Mary Anning

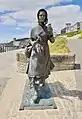

Throughout the 20th century, beginning with H. A. Forde and his "The Heroine of Lyme Regis: The Story of Mary Anning the Celebrated Geologist" (1925), a number of writers saw Anning's life as inspirational. According to P. J. McCartney in "Henry De la Beche: Observations on an Observer" (1978), she was the basis of Terry Sullivan's lyrics to the 1908 song which, McCartney claimed, became the popular tongue twister, "She Sells Seashells":